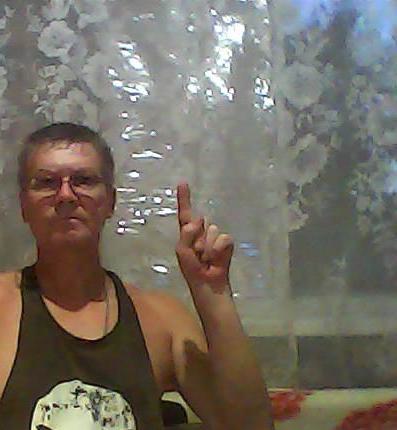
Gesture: one